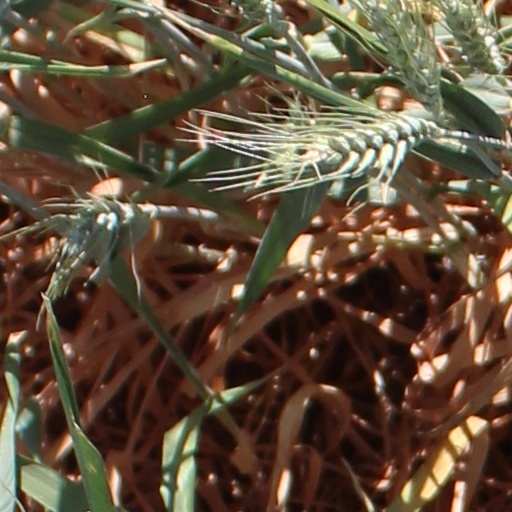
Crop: wheat